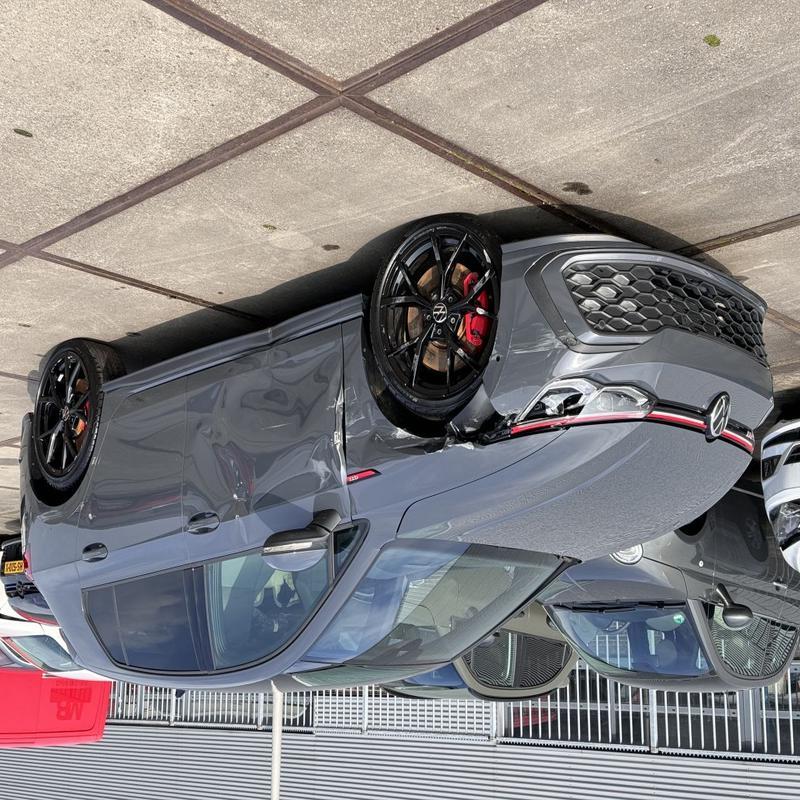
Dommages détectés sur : pare-choc avant, feu avant gauche, aile avant gauche, porte avant gauche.
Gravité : majeur